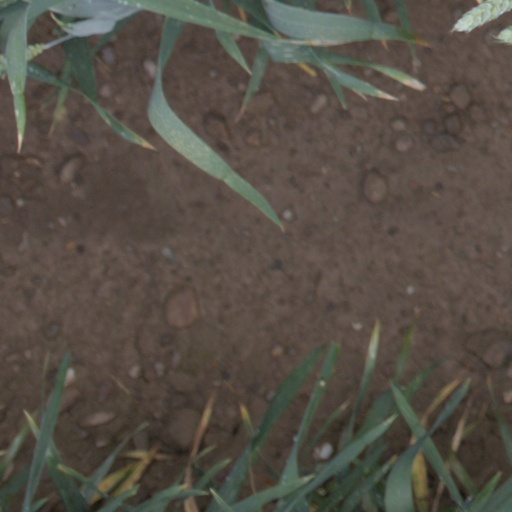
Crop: wheat